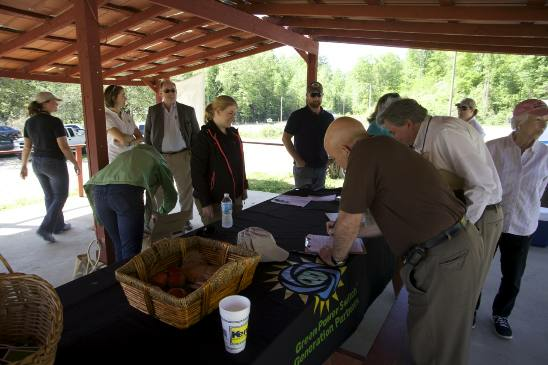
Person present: Yes